St John's Abbey, Colchester

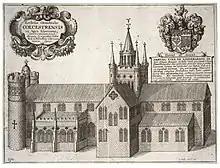
A mid-17th century depiction of the abbey church by Wenceslas Hollar, based on an earlier drawing.

The abbey church was rediscovered in 2010 but many of the associated buildings have yet to be identified archaeologically, although contemporary descriptions and images of the abbey have allowed some reconstruction of the church. The abbey church was cruciform in layout, with two western towers and a squat central tower over the central crossing of the transepts, topped by a large cylindrical roof lantern. It had about seven bays (pairs of arches on either side of the nave, and a least two chapels attached to the south side of the building. The church contained a clock, one of two in Medieval Colchester, the second being at St Leonards-at-the-Hythe. The church contained an image of The Blessed Virgin Mary, with a sanctuary lamp, and a relic consisting of a vial of Thomas Becket's blood.